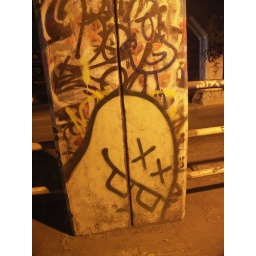
under the krog street bridge